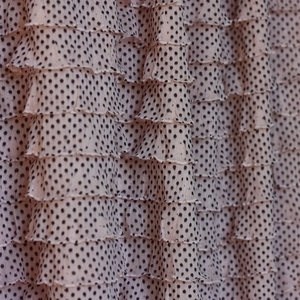
Texture: frilly